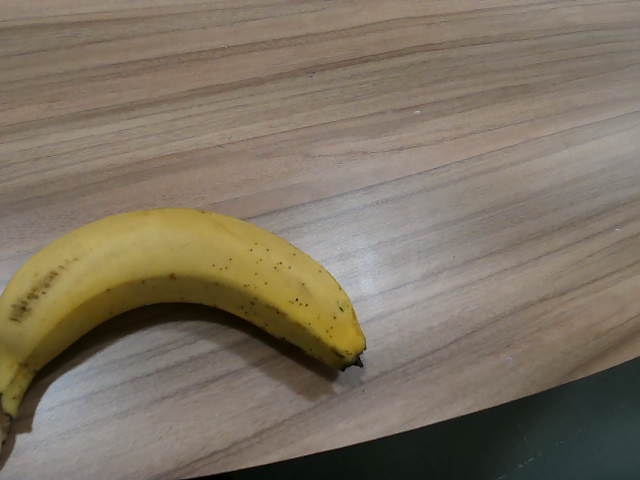
Label: Ripe_Banana